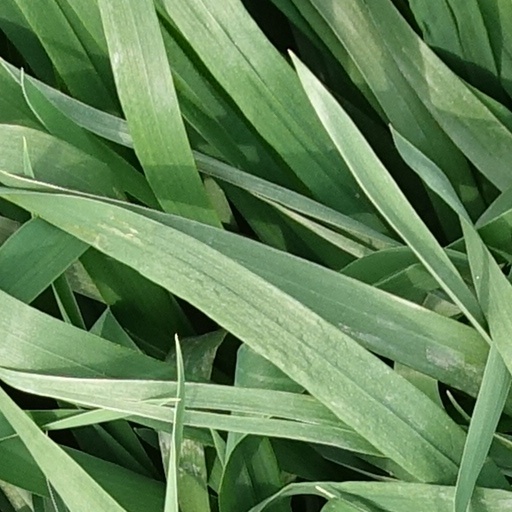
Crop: wheat